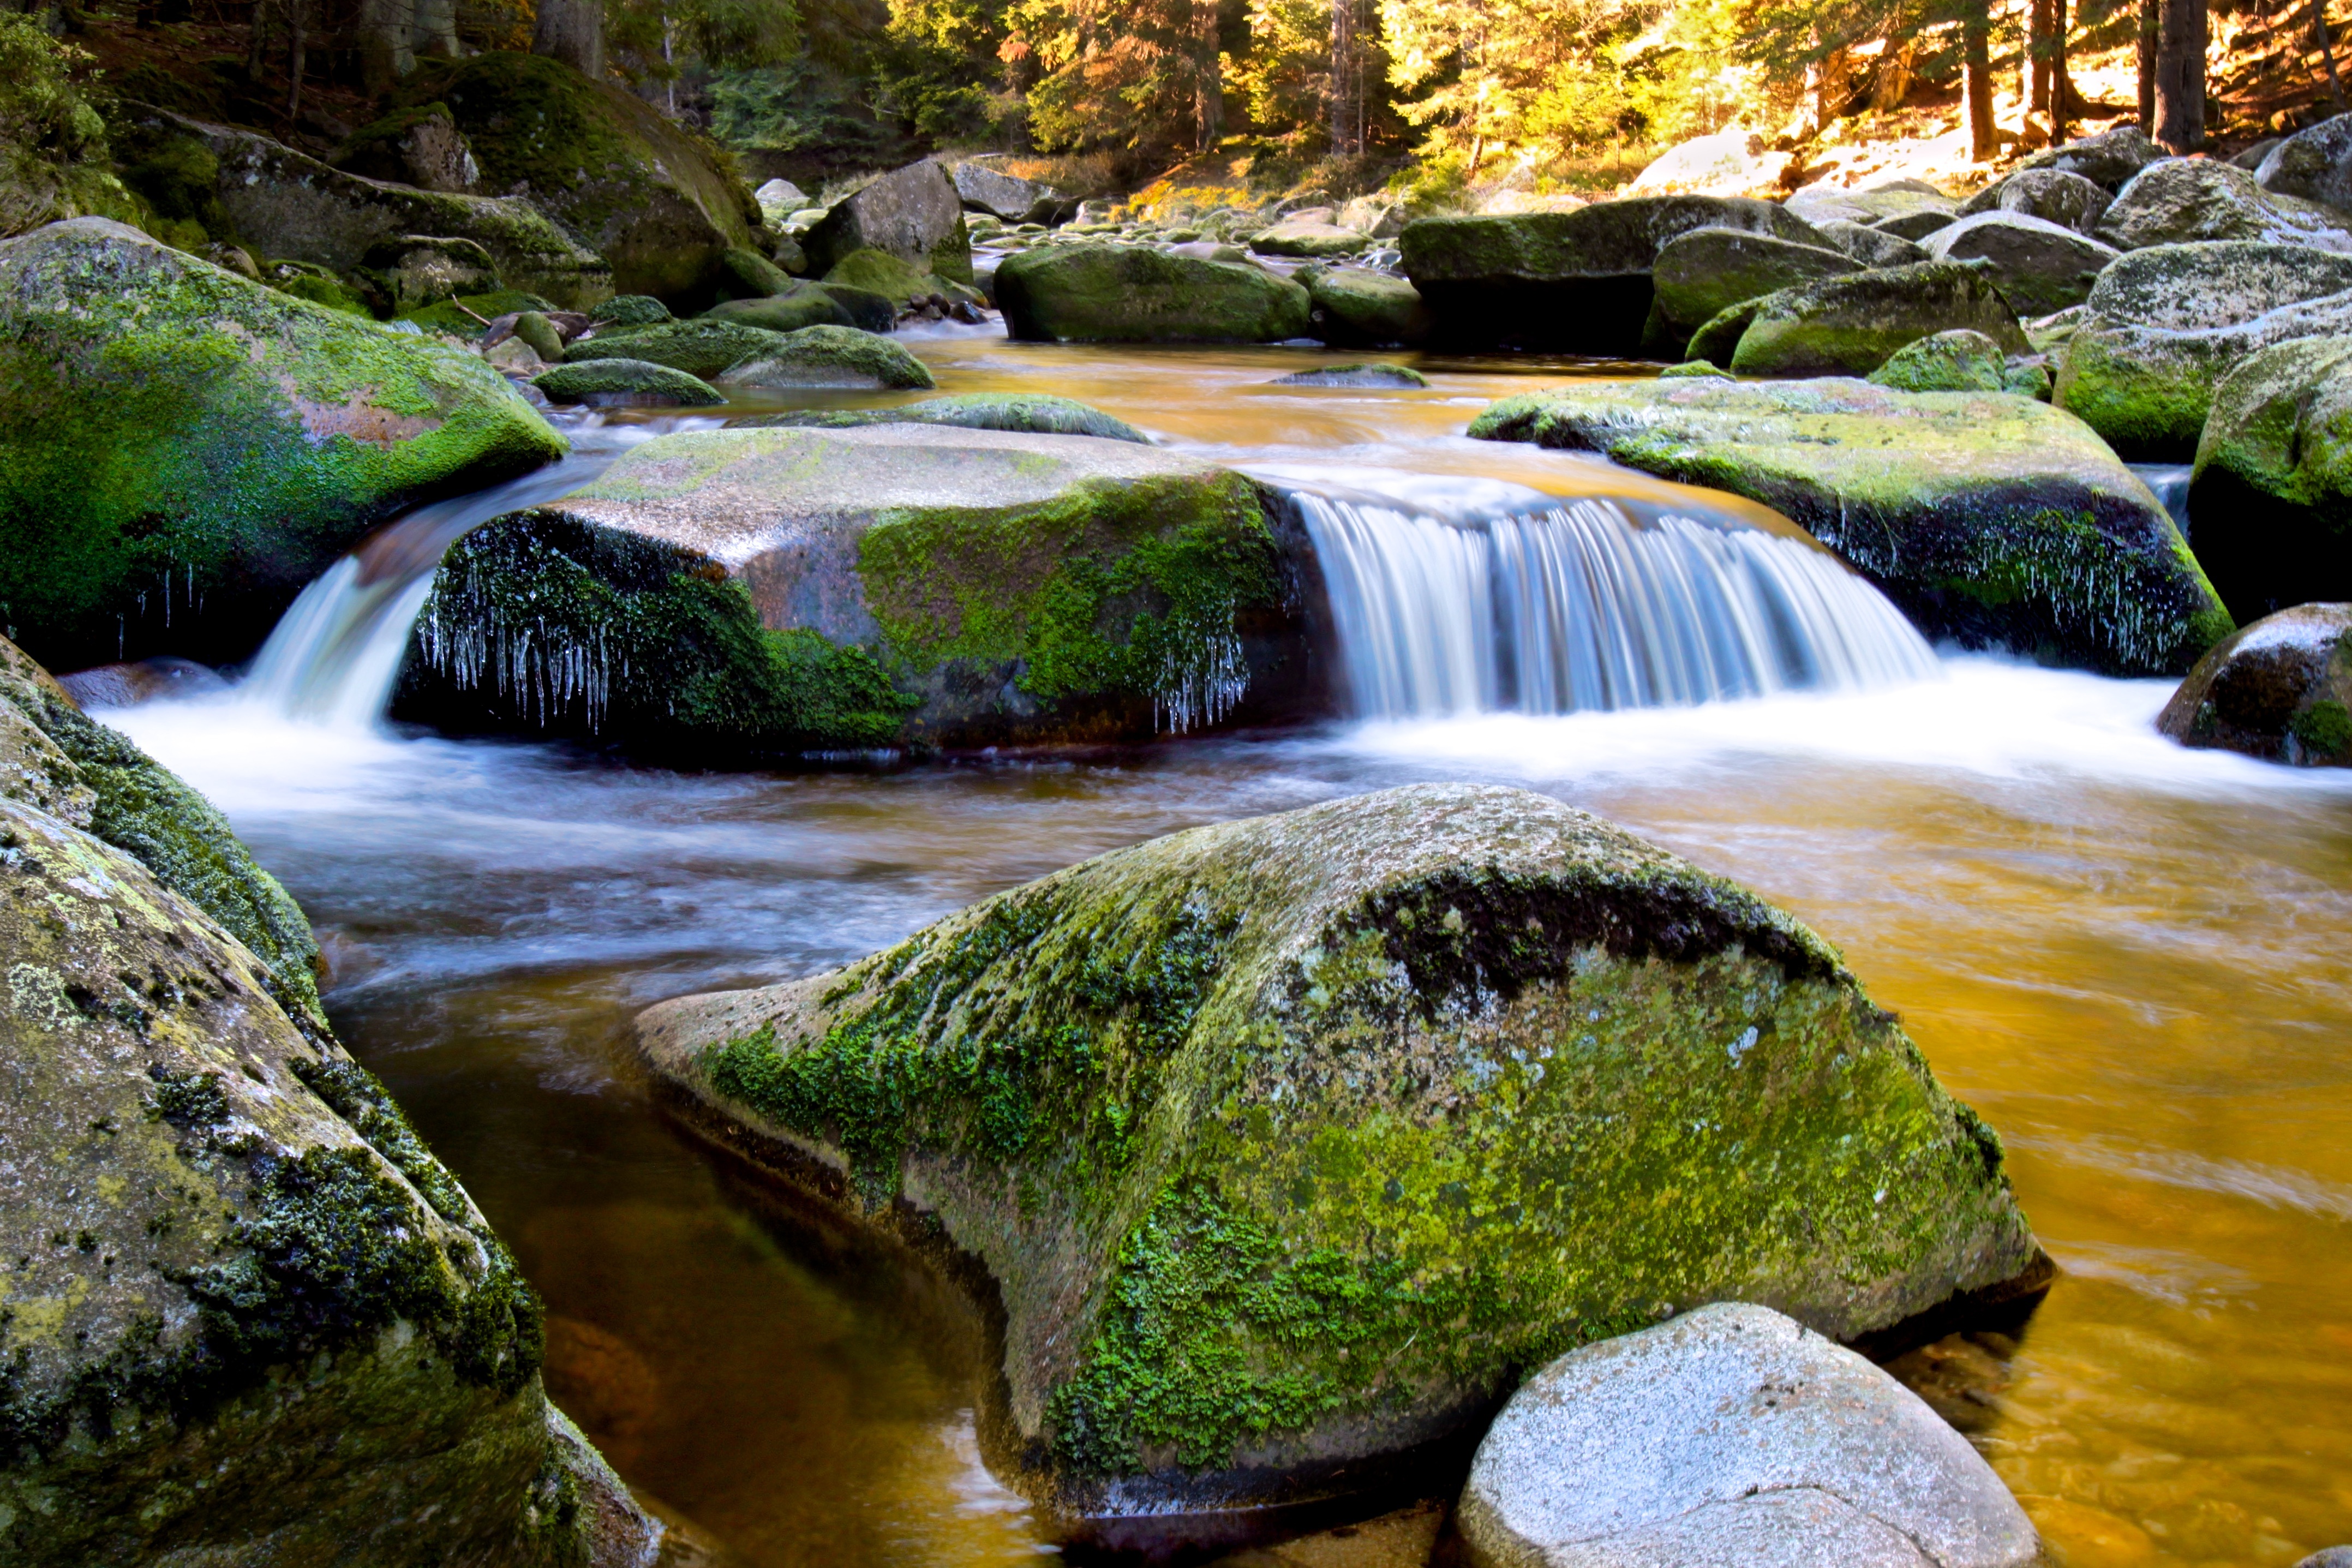
landscape, water, nature, forest, outdoor, rock, waterfall, creek, wilderness, leaf, flower, river, stone, travel, environment, stream, green, autumn, park, rapid, body of water, trees, rocks, forrest, woodland, water feature, watercourse, landform, geographical feature